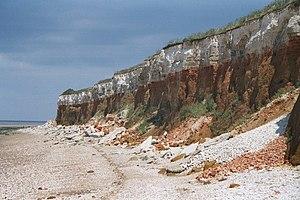
La réserve naturelle de Titchwell Marsh est une réserve naturelle britannique, propriété de la Royal Society for the Protection of Birds qui en assure également la gestion. Elle se situe sur la côte nord du comté de Norfolk, entre les villages de Titchwell et de Thornham, à environ huit kilomètres à l'est de la station balnéaire de Hunstanton. D'une superficie de 171 hectares, elle abrite des roselières et des schorres, une lagune d'eau douce, une plage de sable ainsi qu'une petite zone boisée près du parking à son entrée. Bénéficiant de la protection du réseau Natura 2000, elle fait partie du site d'intérêt scientifique particulier de la côte nord du comté de Norfolk et de la Norfolk Coast Area of Outstanding Natural Beauty. Elle constitue également une zone de protection spéciale et relève de la convention de Ramsar.